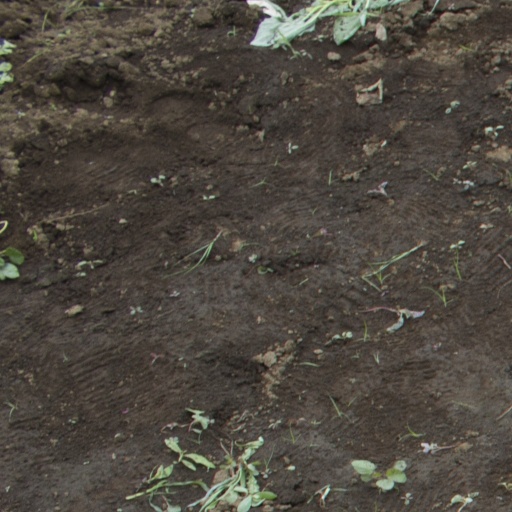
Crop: soybean